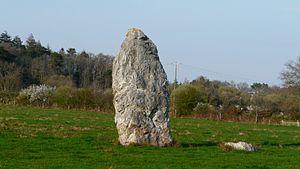
La Lande de la Madeleine était, depuis toujours sans doute, une terre inculte, qui servait de pâture commune aux troupeaux des habitants voisins. Quelques chaumières seulement étaient disséminées aux alentours. Dans la forêt toute proche, il y avait eu jadis une léproserie, dont l'emplacement exact semble ignoré
Le fuseau de la Madeleine est un menhir situé à Pontchâteau, en Loire-Atlantique, en France.
Pontchâteau est une commune urbaine de l'Ouest de la France, située dans le département de la Loire-Atlantique, en région Pays de la Loire.
L'article présente un panorama des sites mégalithiques dans la Loire-Atlantique, en France.